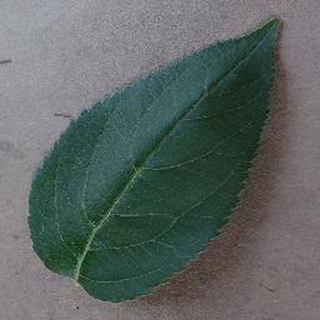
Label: healthy_apple